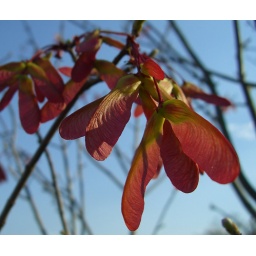
The red flower part of the maple as it budded in spring